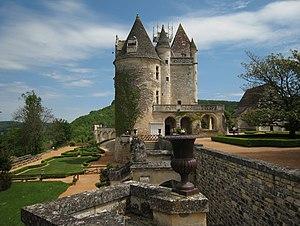
Le château des Milandes est un château français situé dans la commune de Castelnaud-la-Chapelle, dans le département de la Dordogne.